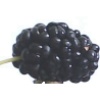
Label: mulberry